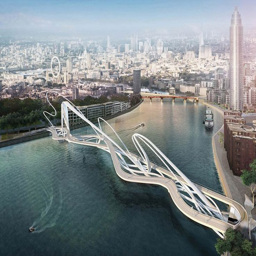
designs unveiled for another new bridge .